Ellen Davis (businesswoman)

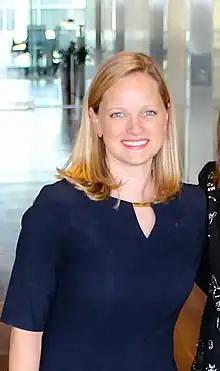

Ellen Davis (born ) is executive vice president of industry engagement at the Consumer Brands Association. Previously, she served as president of the NRF Foundation and senior vice president of strategic initiatives at the National Retail Federation.